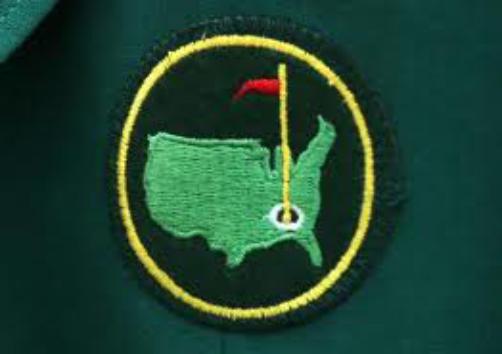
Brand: Augusta
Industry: Others